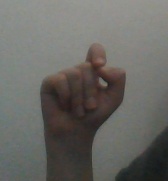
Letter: fa